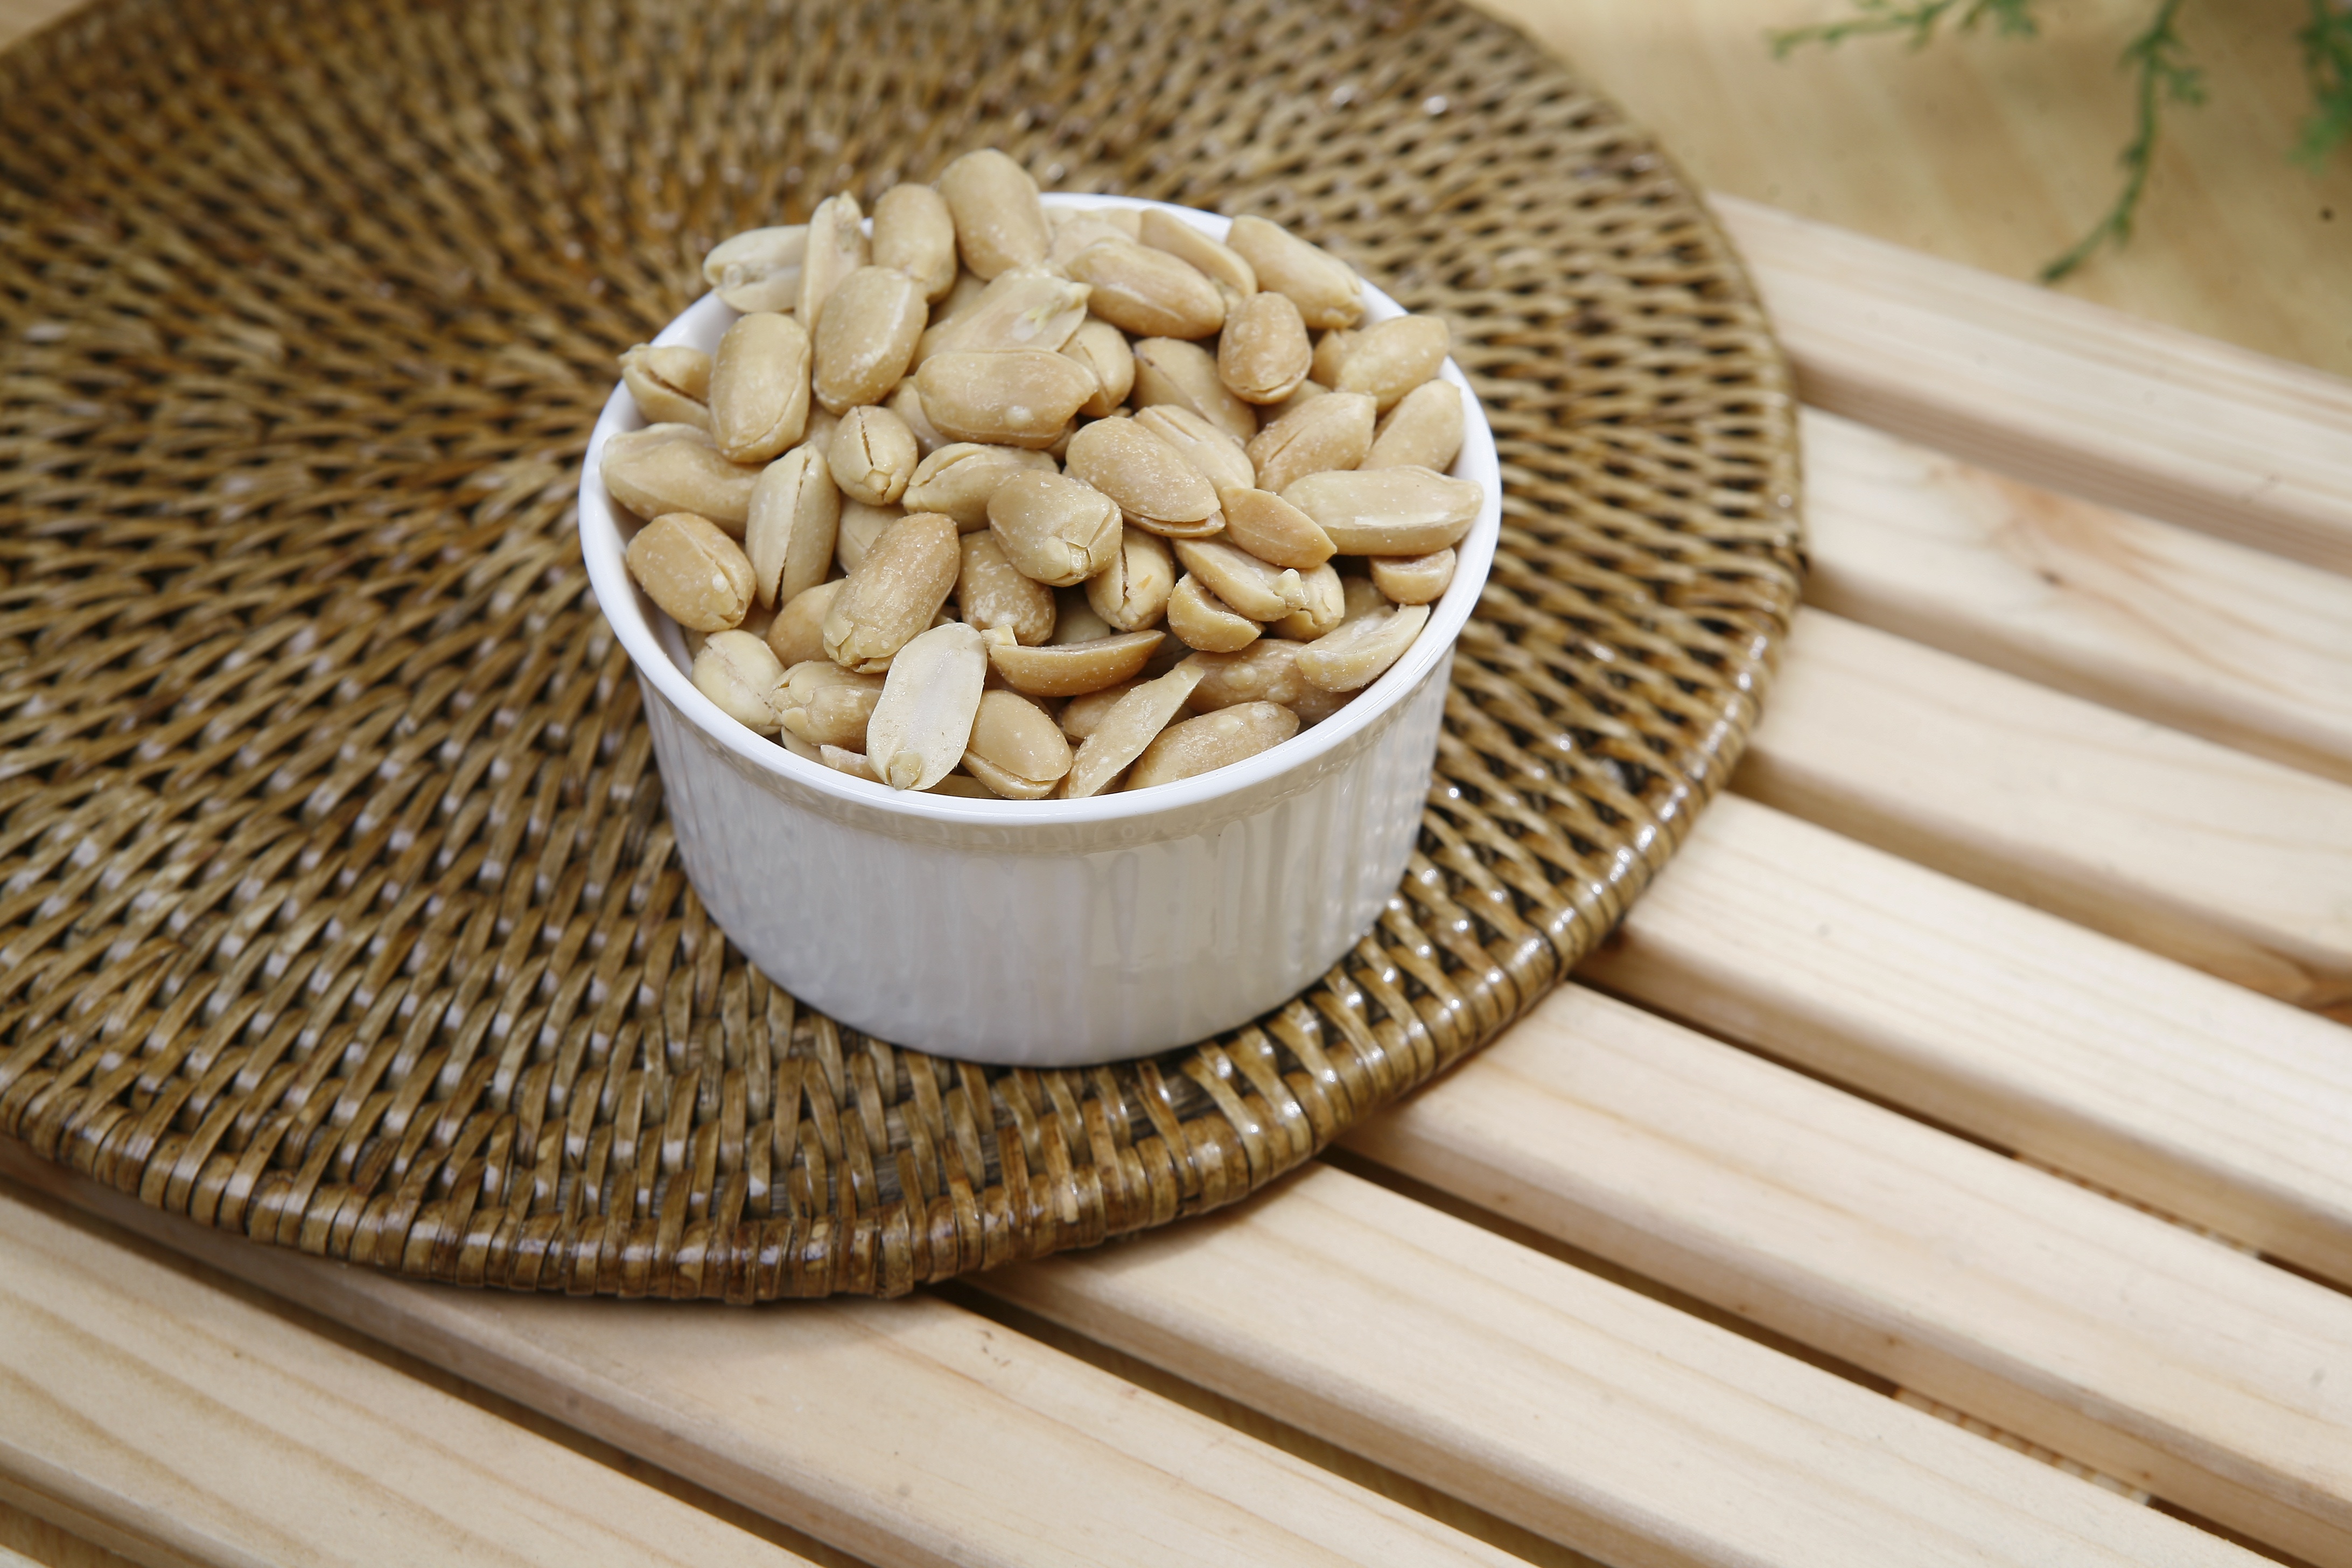
plant, dish, food, produce, cuisine, peanut, flowering plant, grass family, land plant, nuts seeds, seasoned peanuts